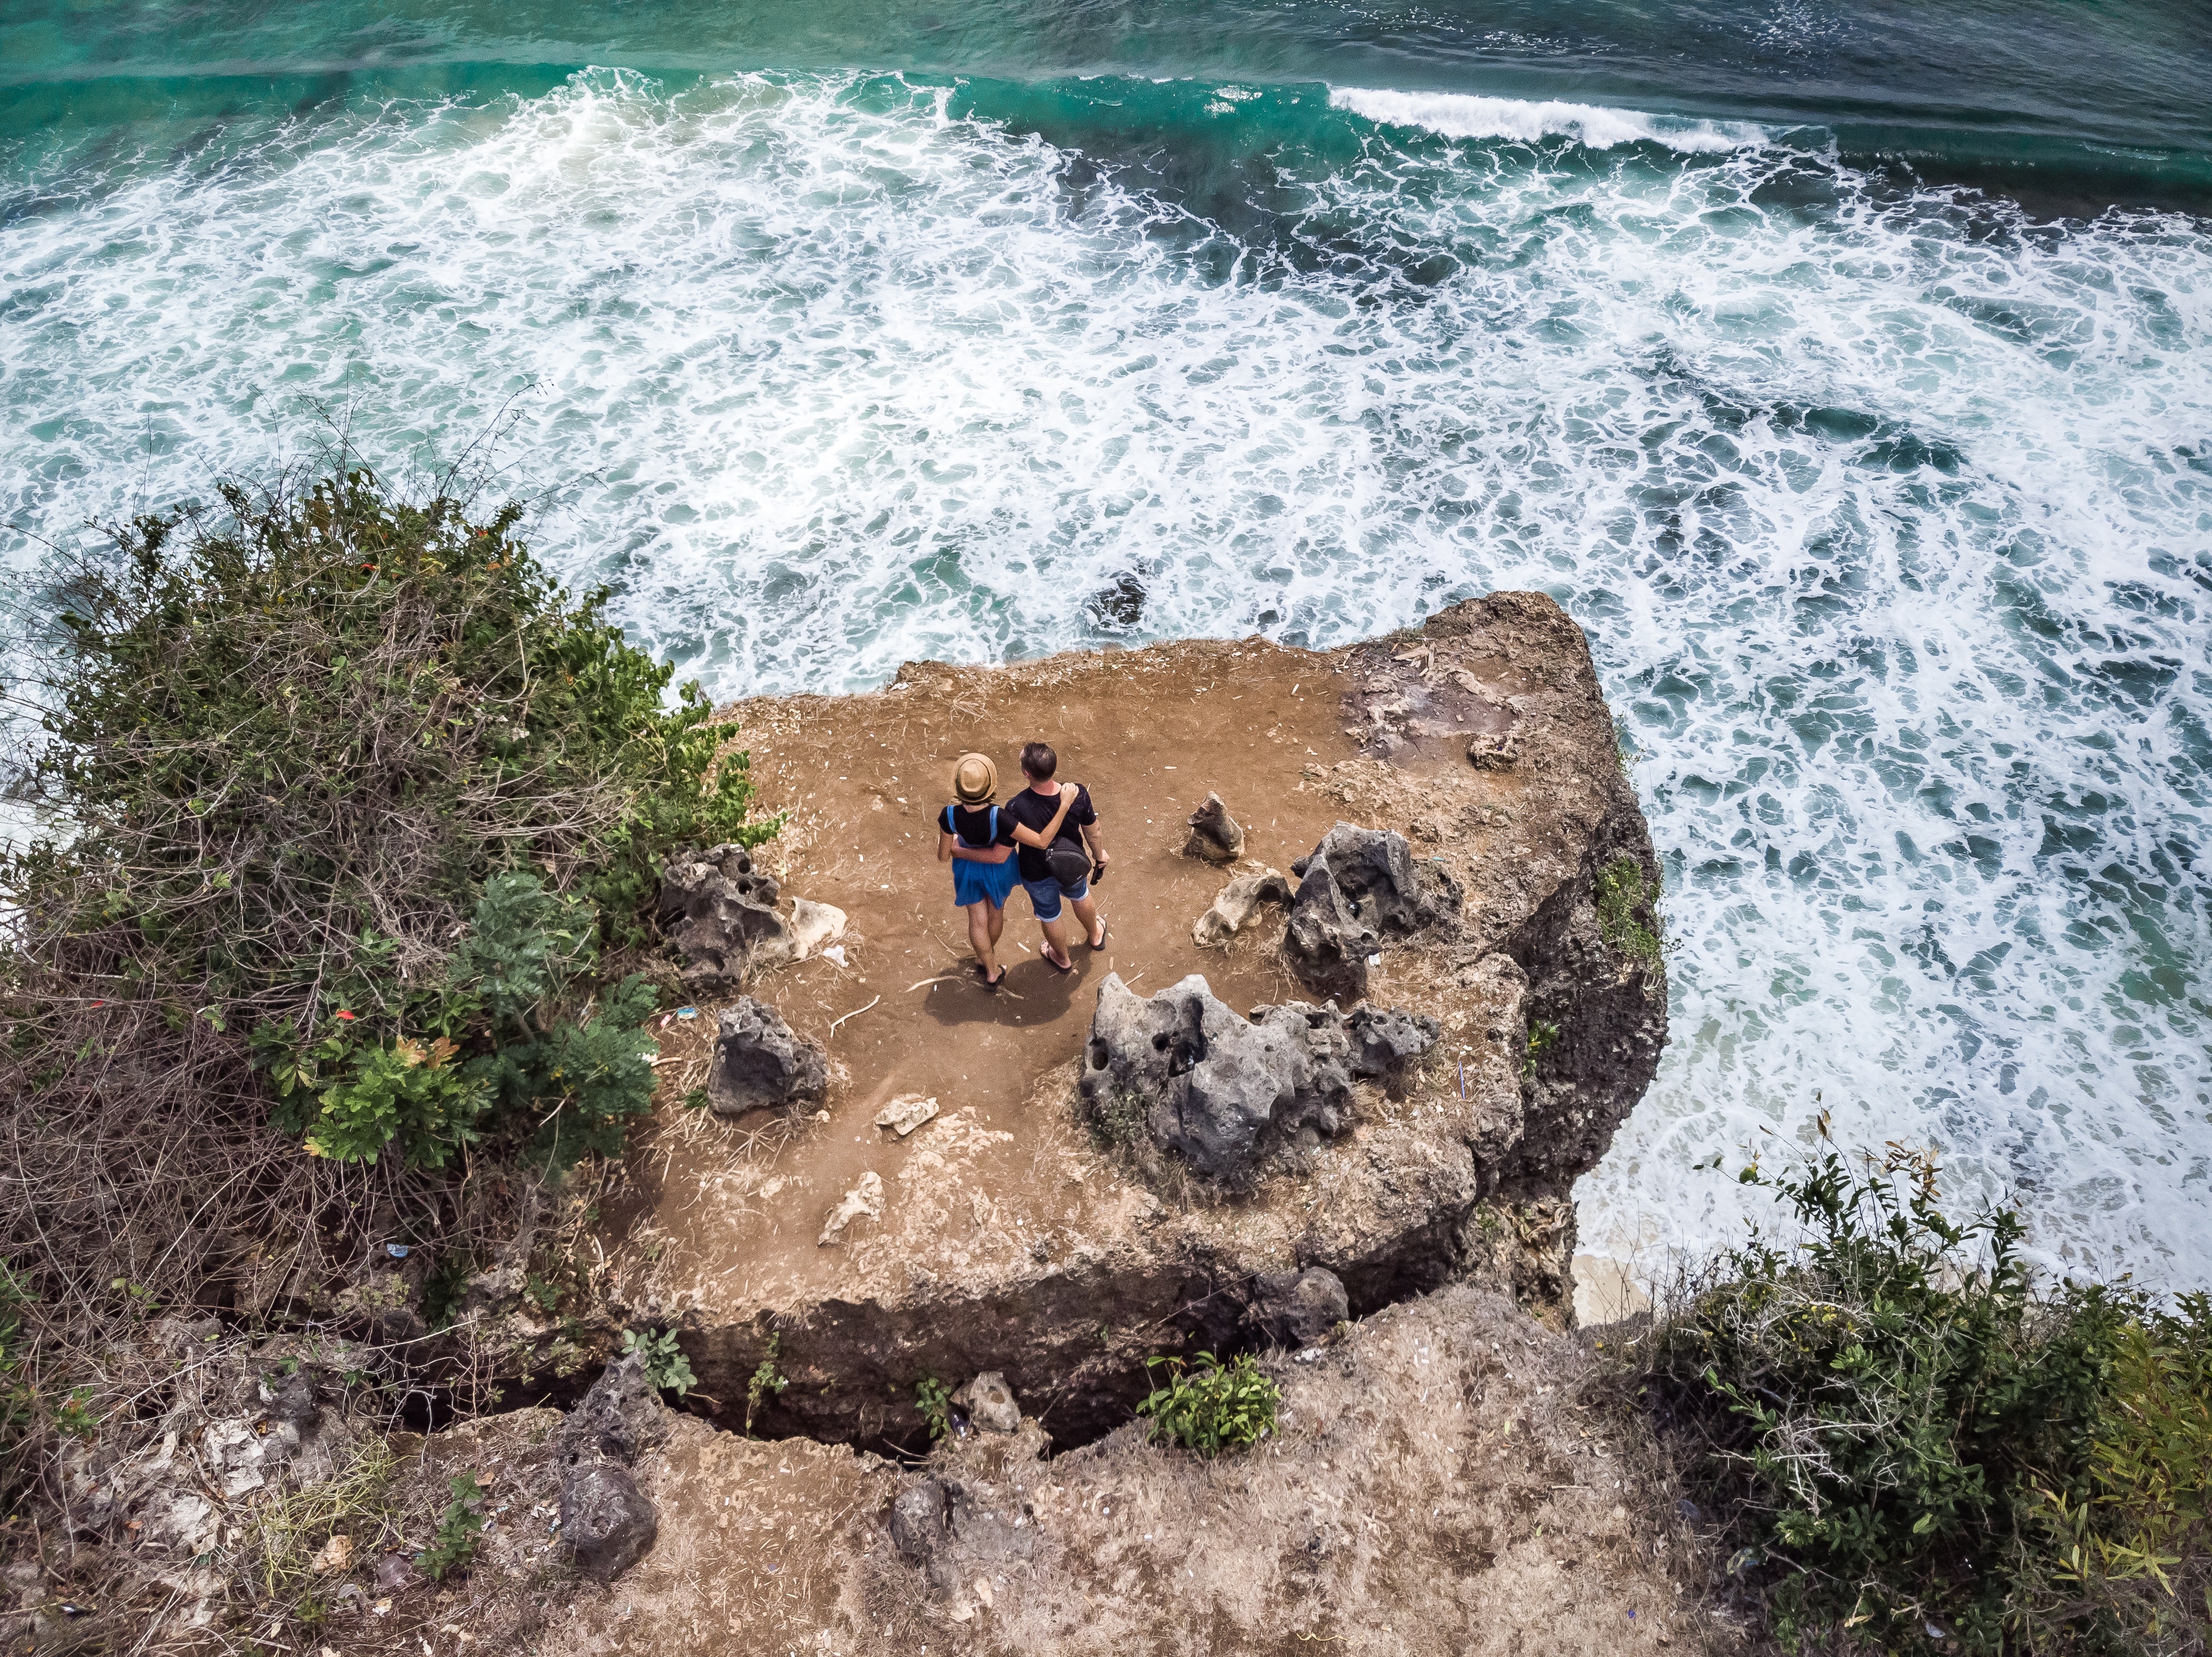
water, rock, coast, sea, terrain, beach, tourism, coastal and oceanic landforms, cliff, vacation, geology, sand, tree, recreation, ocean, landscape